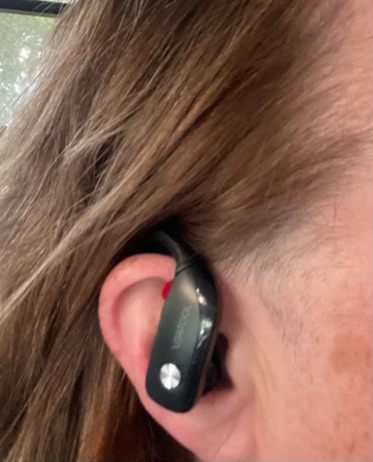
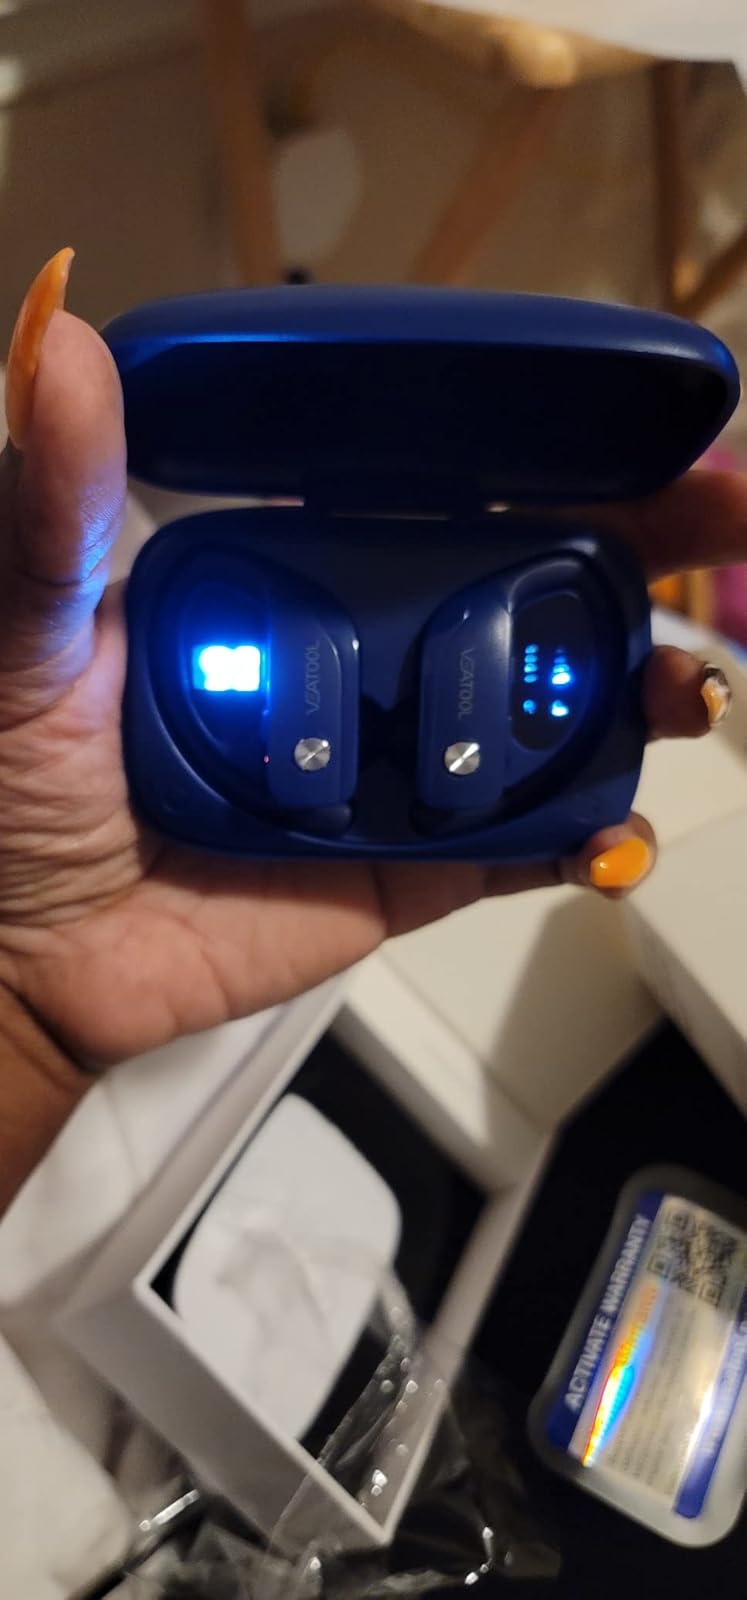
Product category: earbuds
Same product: no